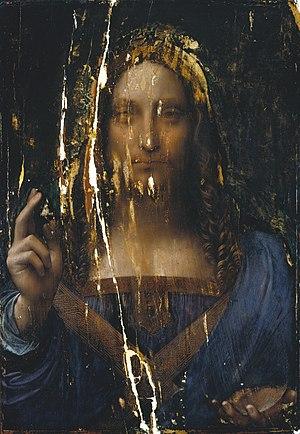
Le Salvator Mundi est une peinture à l'huile sur bois de noyer, sur le thème du Christ rédempteur, attribuée suivant la plupart des experts à Léonard de Vinci en totalité ou en partie à ses élèves Bernardino Luini ou Giovanni Antonio Boltraffio. Le Musée du Louvre, à travers Vincent Delieuvin en 2019, n'exprime plus aucune attribution, souhaitant encourager plus de recherches sur l'œuvre. Afin de le distinguer des copies de l'atelier de Vinci, le tableau, dont la restauration a été très critiquée, est aussi appelé Salvator Mundi, version dite « Cook », du nom d'un de ses anciens propriétaires, Francis Cook.